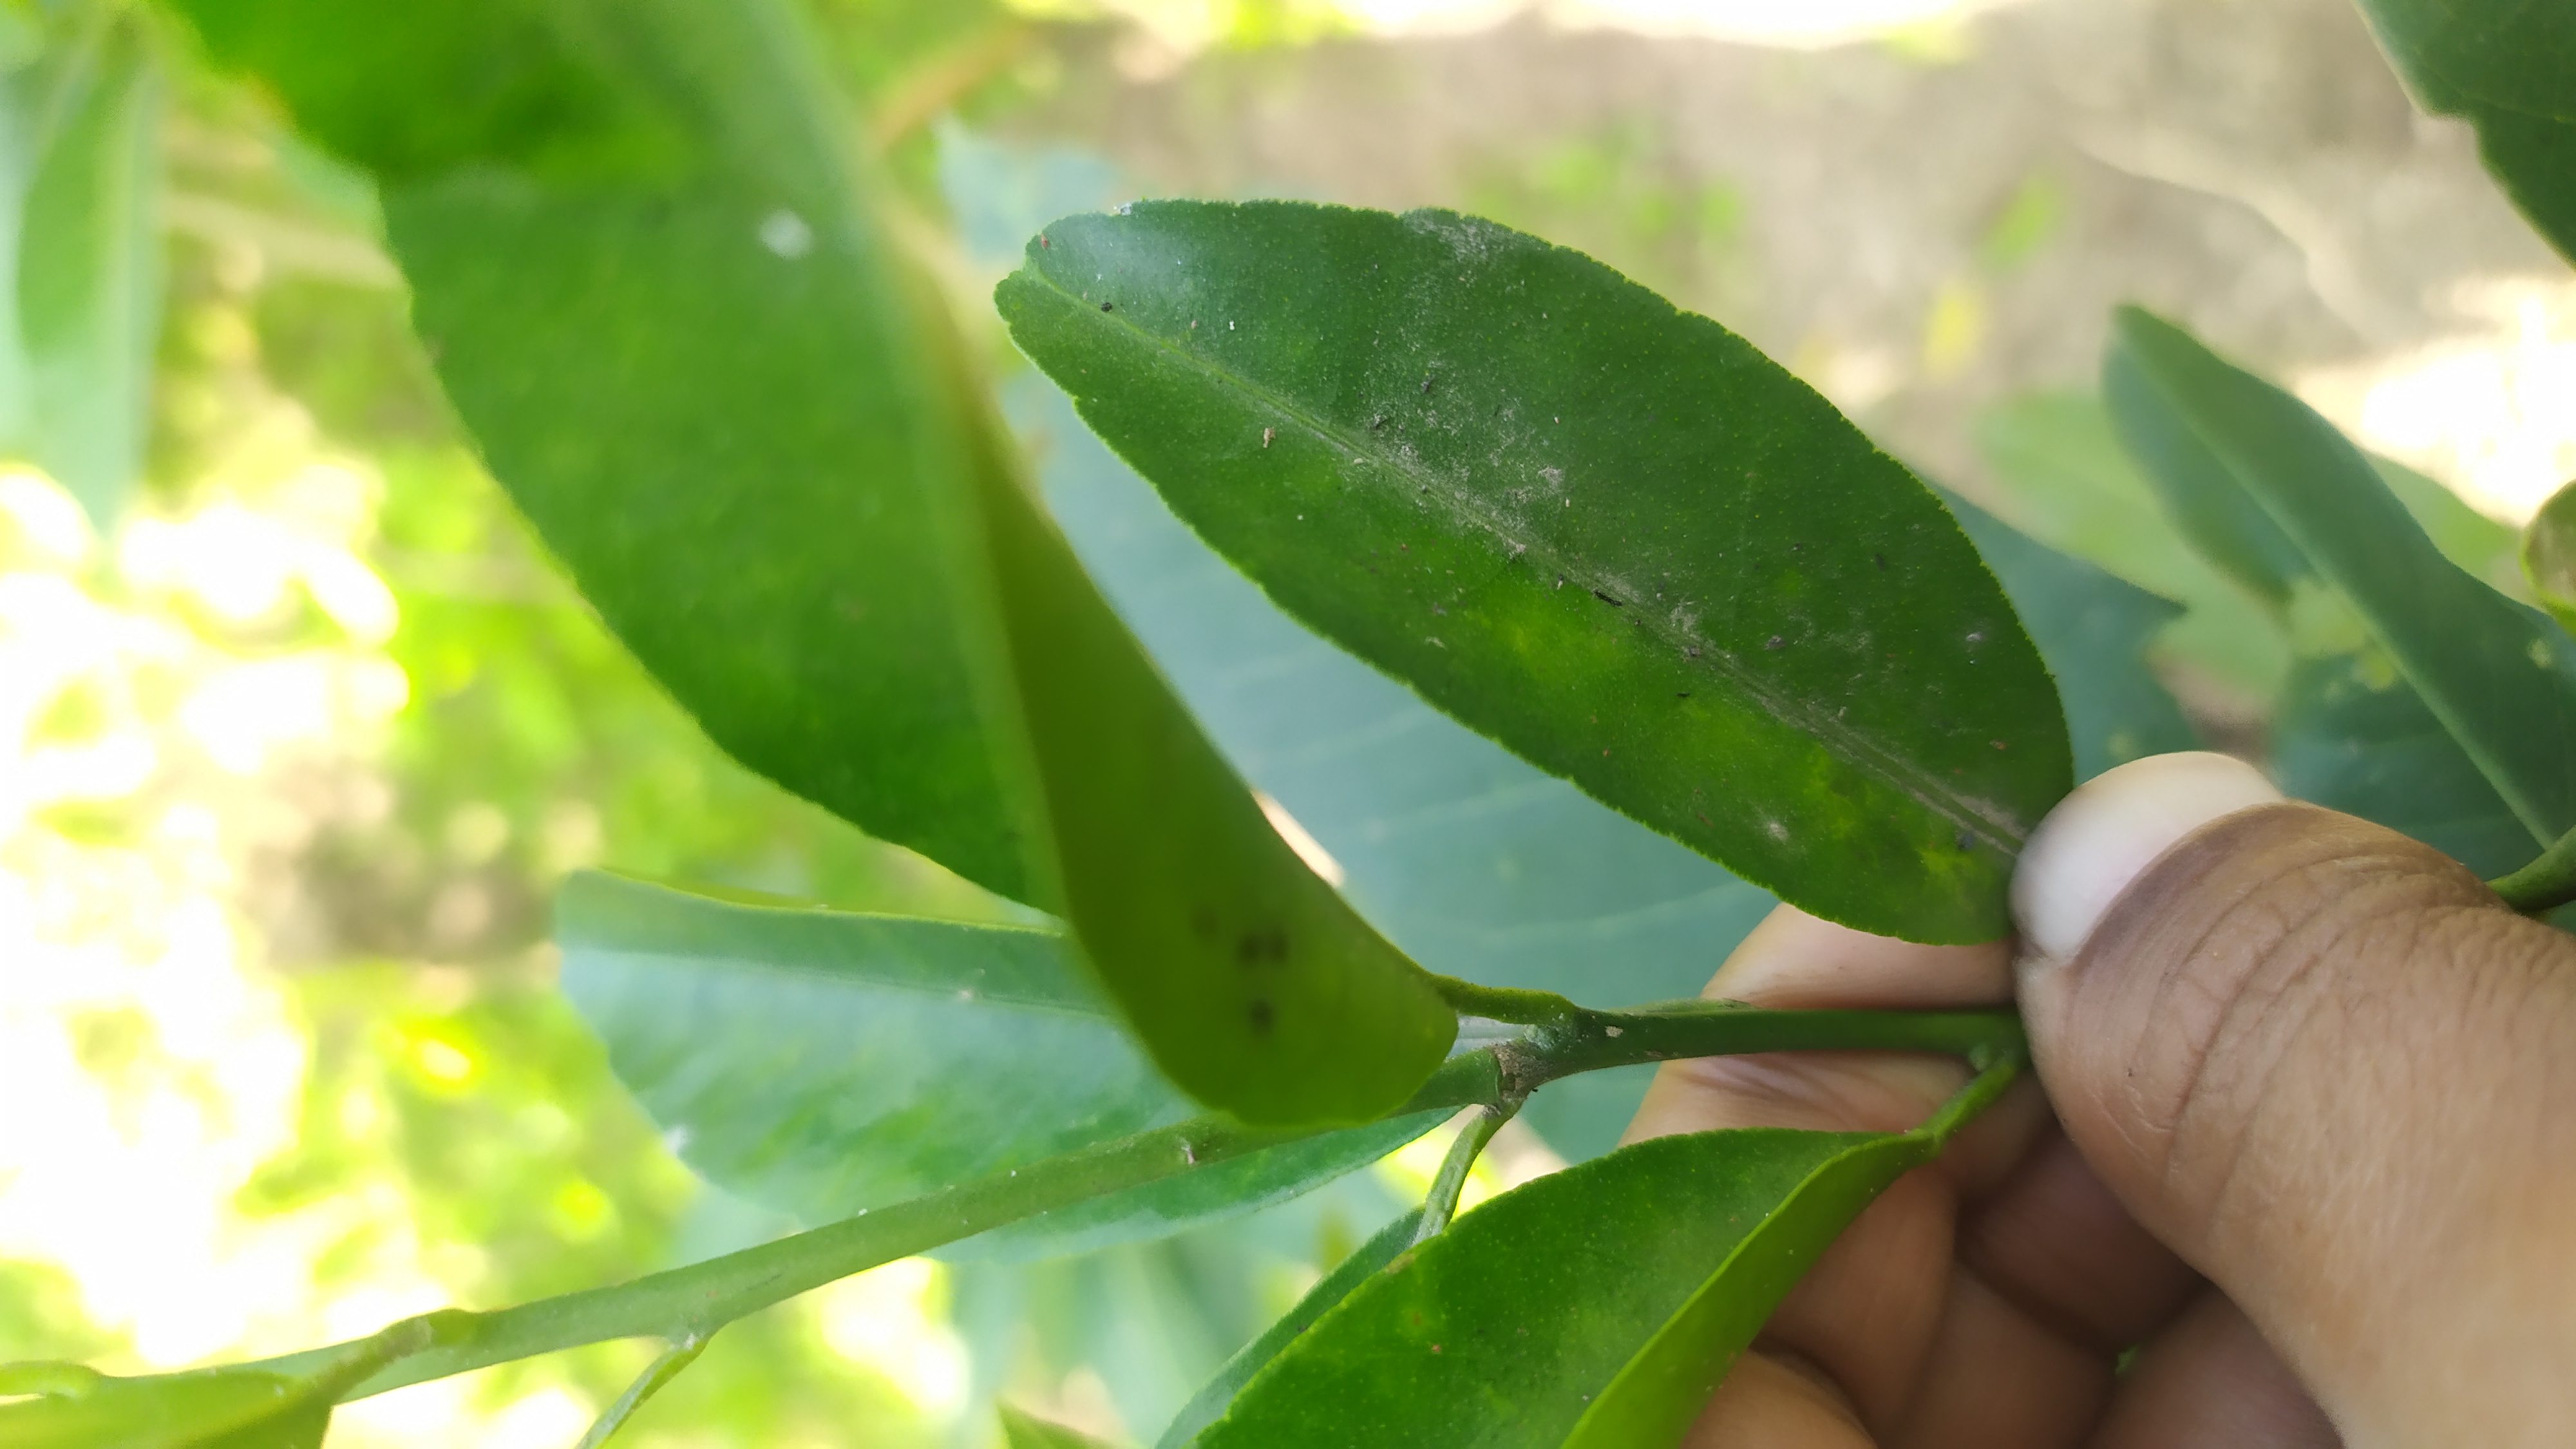
Mandarin leaf variety: Mandaring